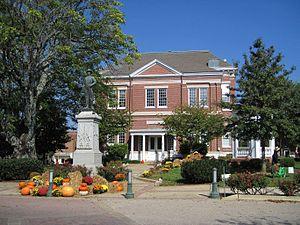
Covington est une municipalité américaine, siège du comté de Tipton dans l’État du Tennessee. Lors du recensement de 2010, sa population est de 9 038 habitants.